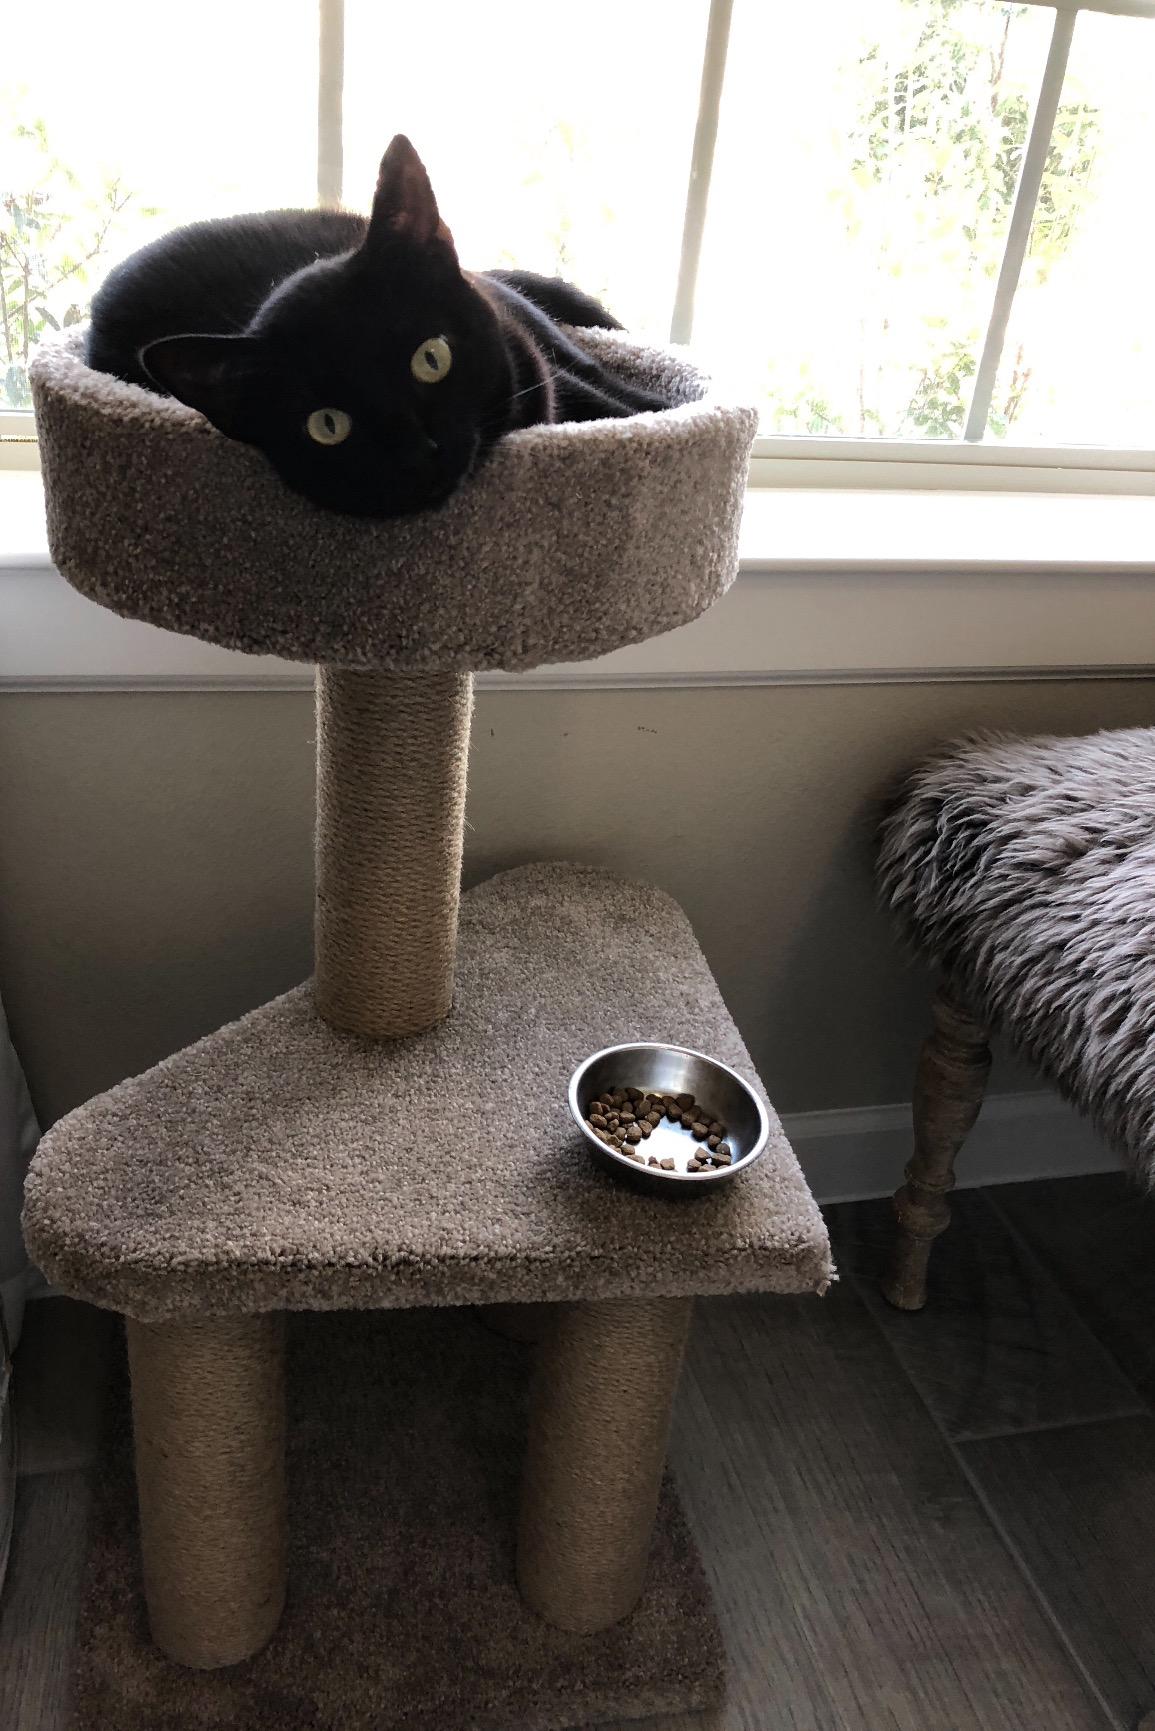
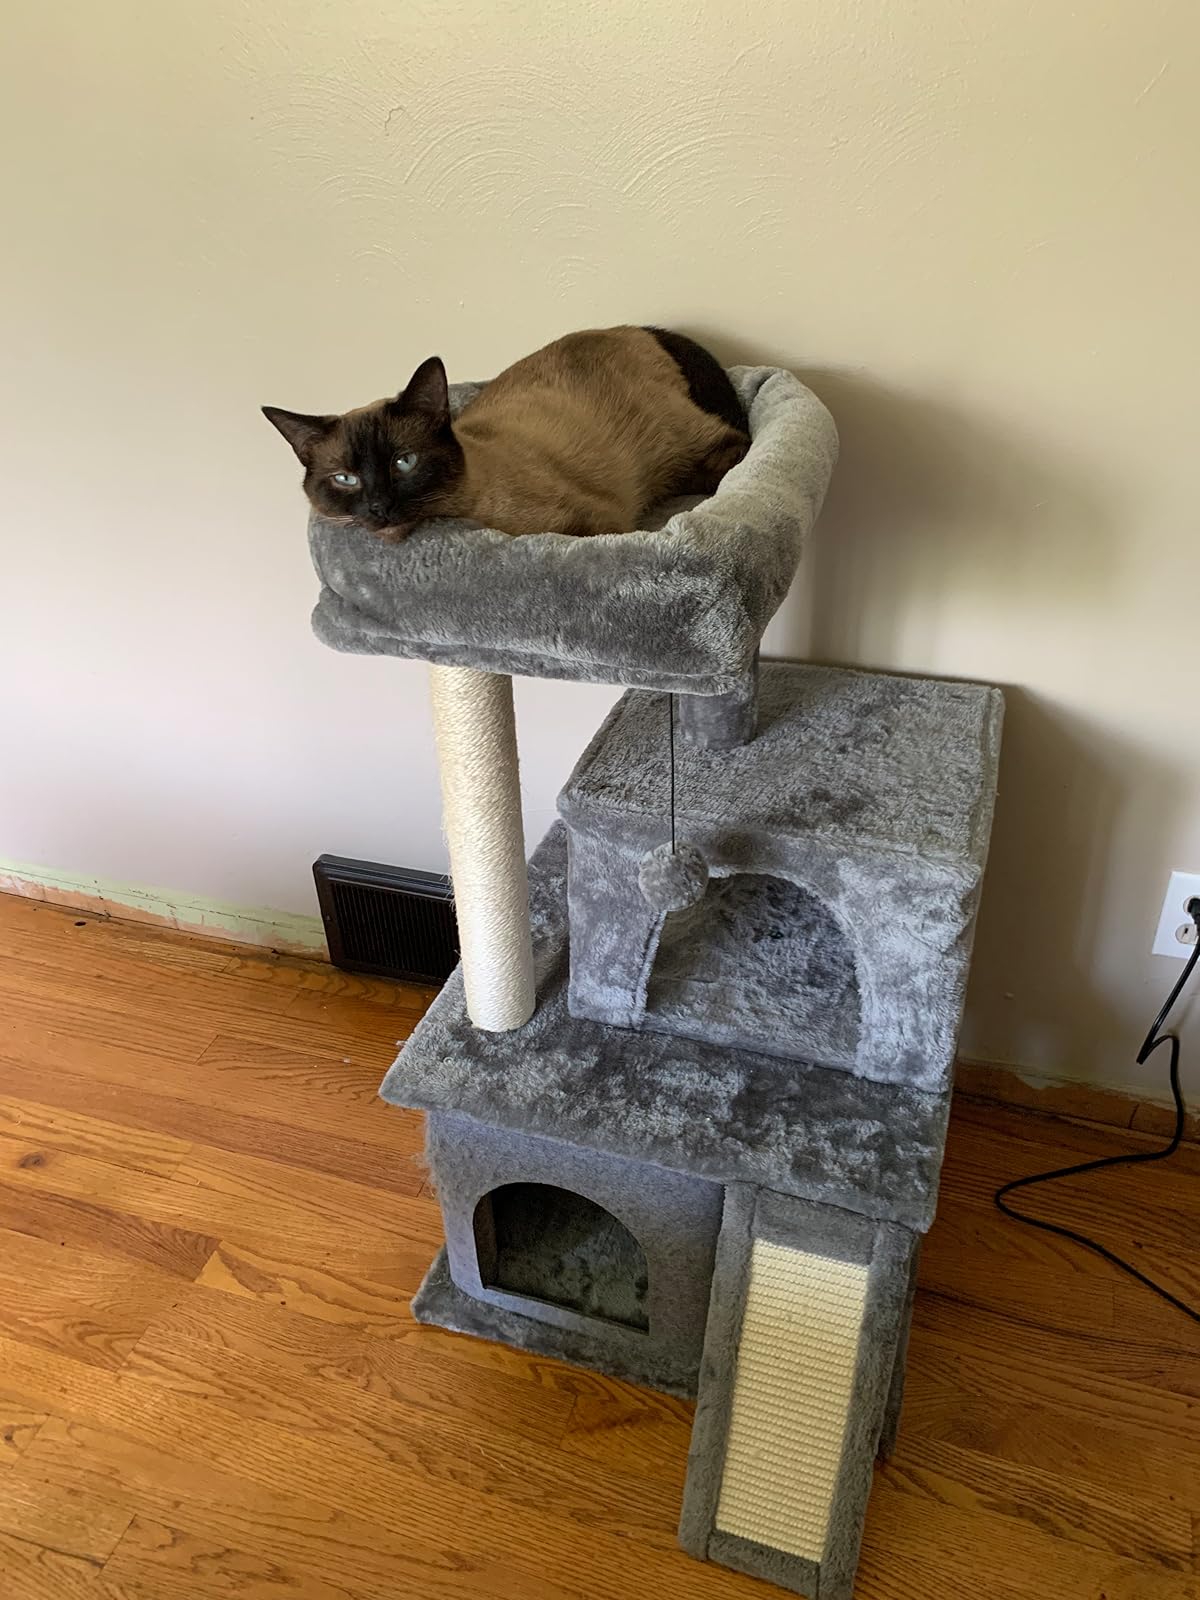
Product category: items_cat tree
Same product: no